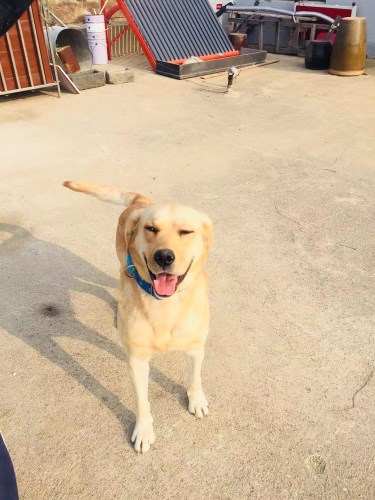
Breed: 3580-n000122-Labrador_retriever